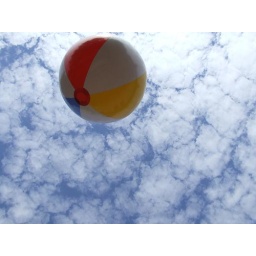
beach ball in the sky